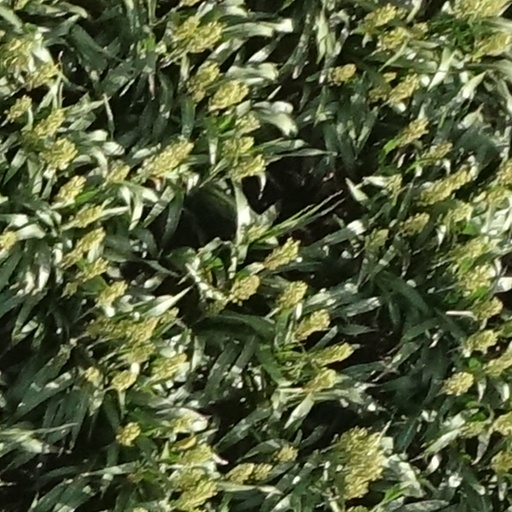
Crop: sorghum